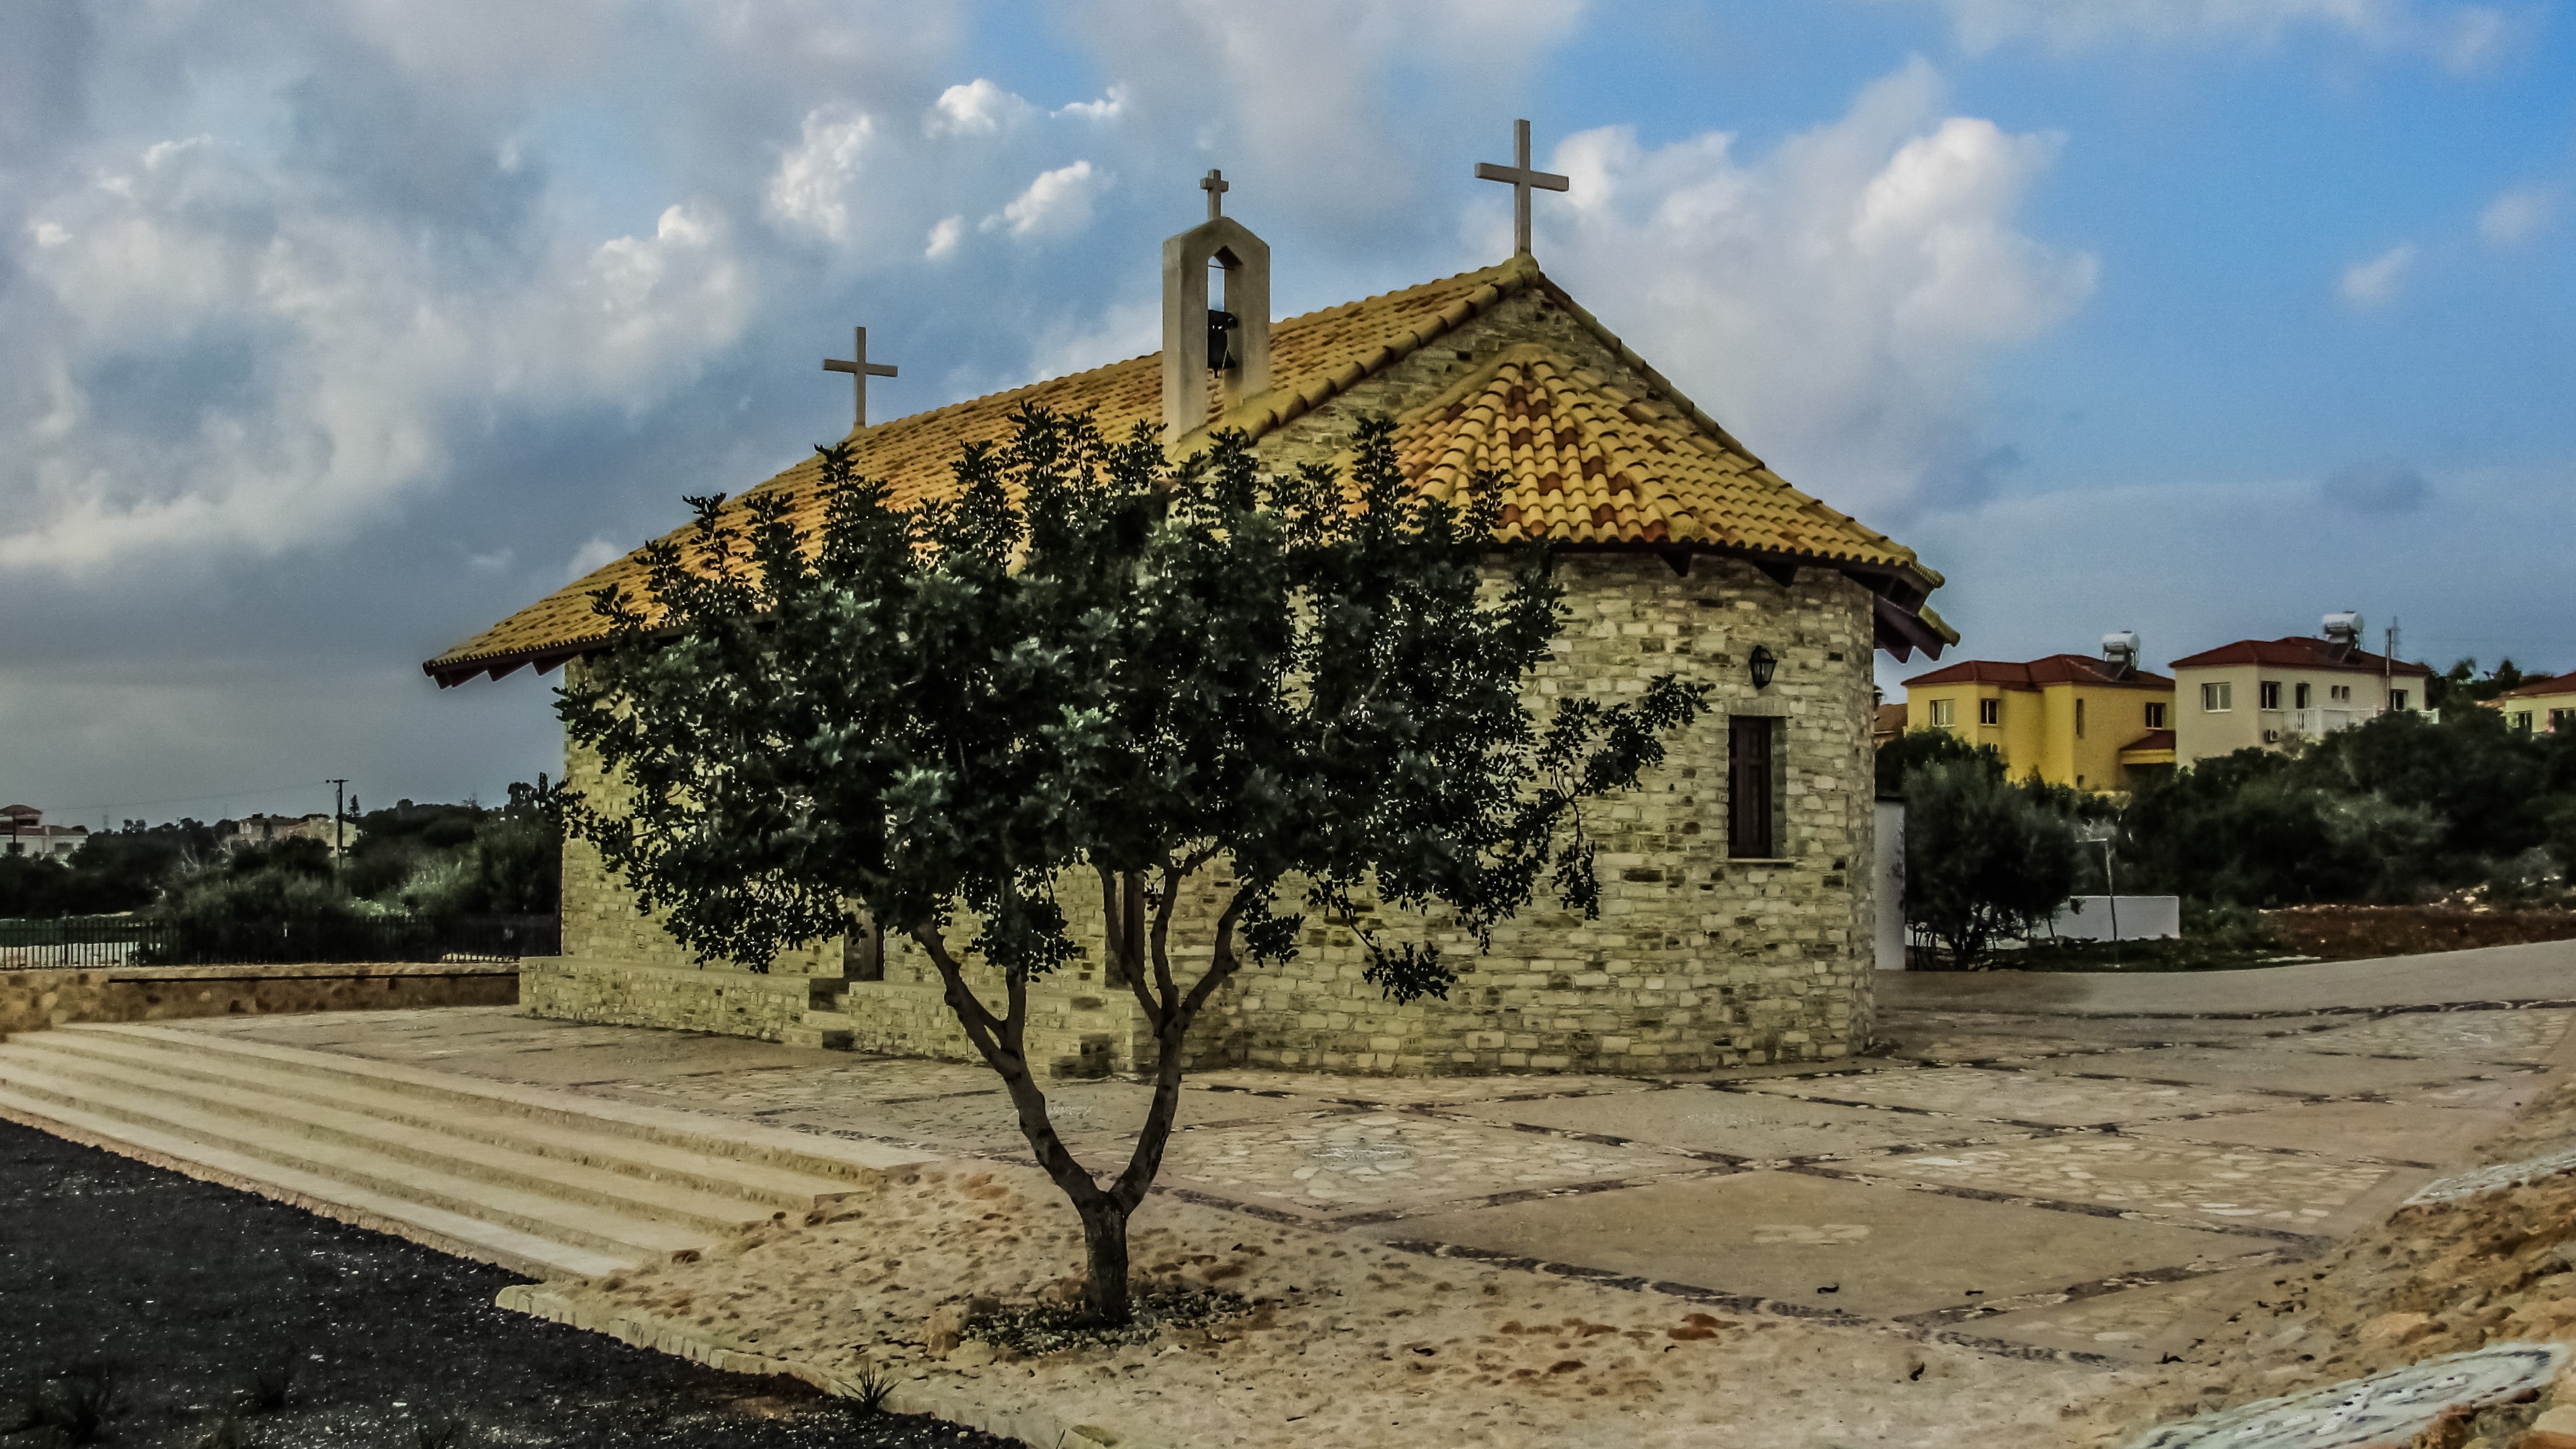
building, village, church, place of worship, monastery, orthodox, estate, cyprus, ayia napa